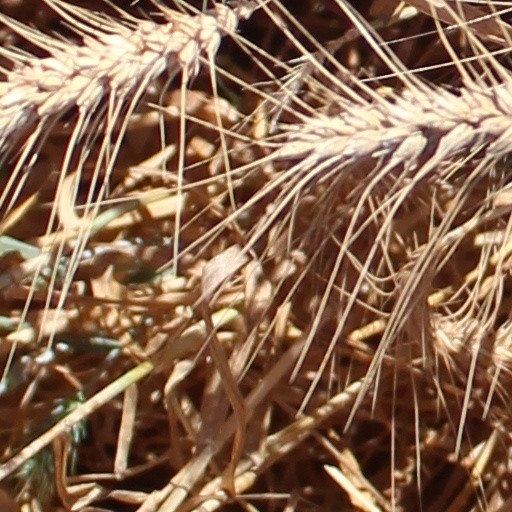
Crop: wheat